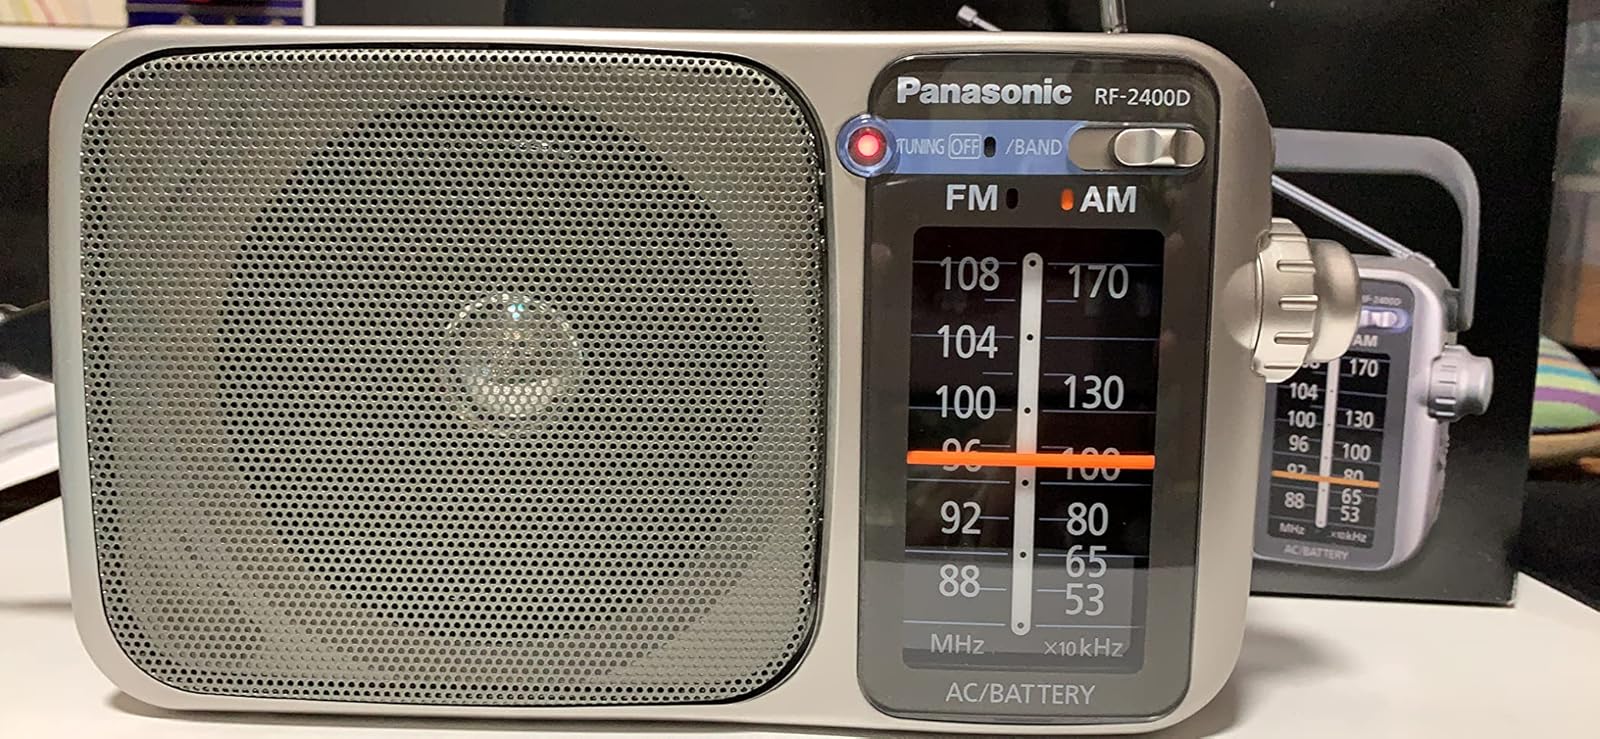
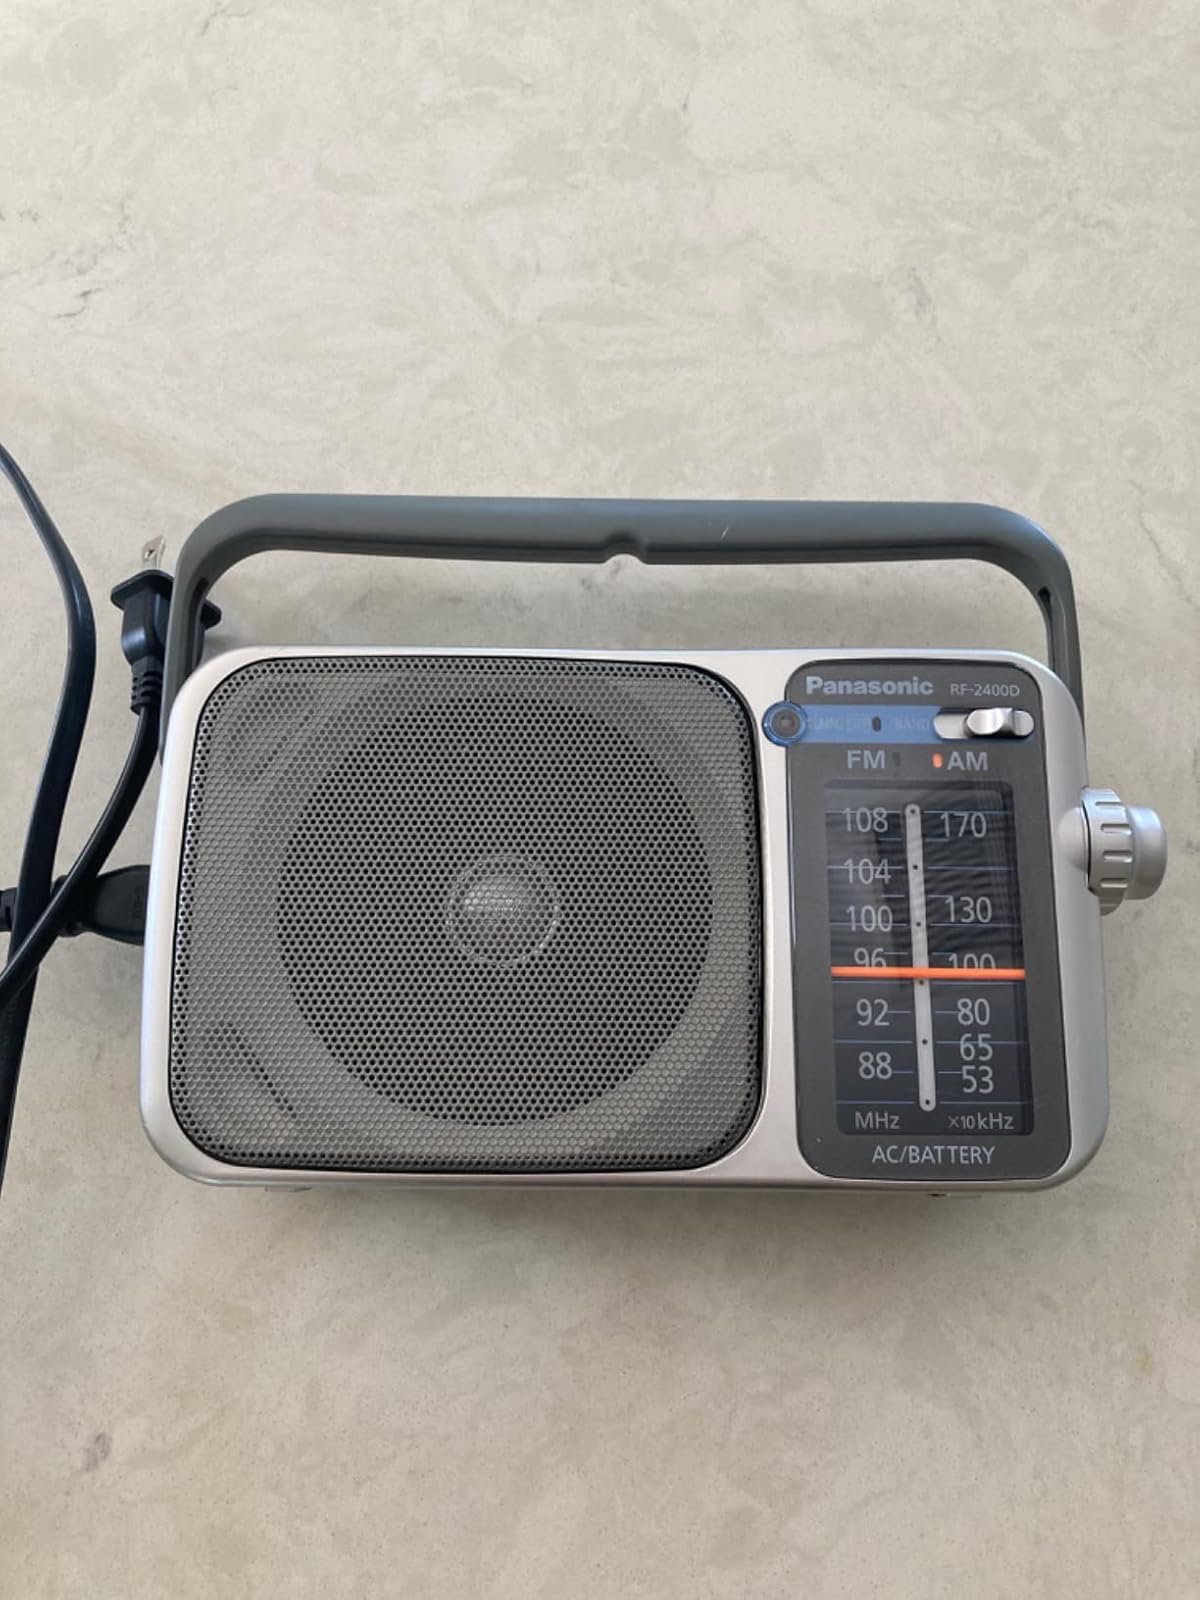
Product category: radio
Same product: yes